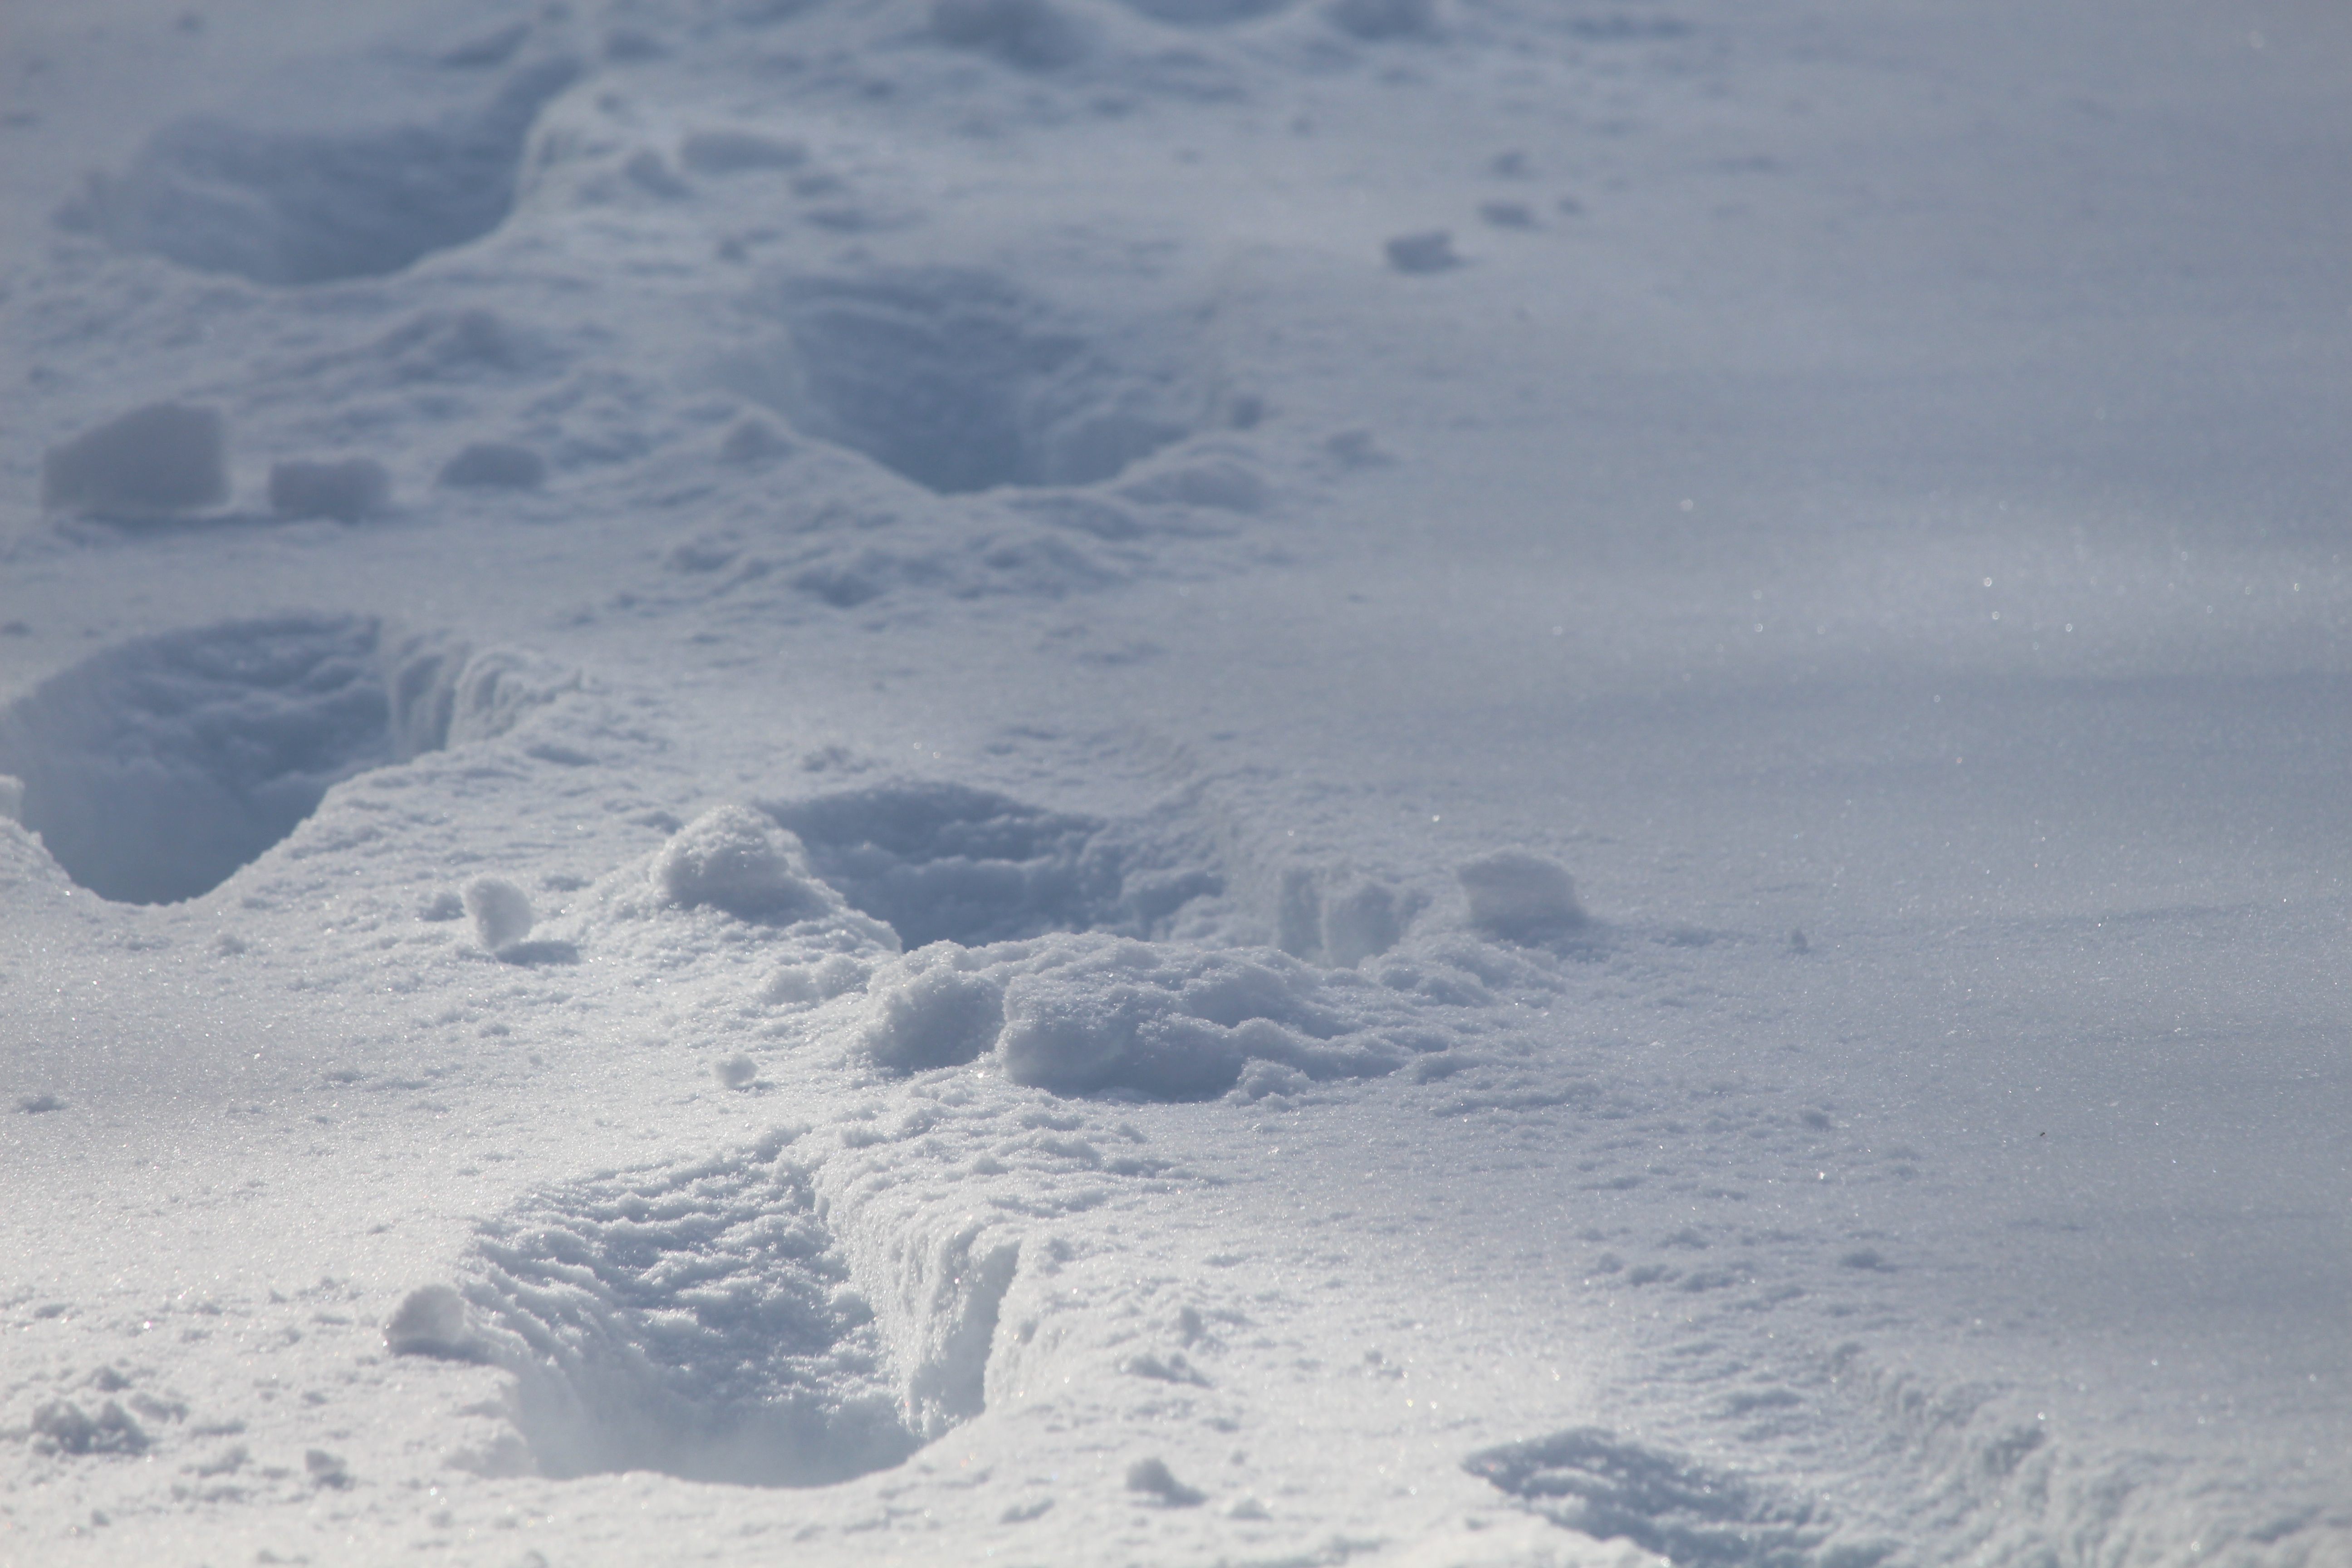
snow, winter, atmosphere, ice, weather, arctic, season, blizzard, tundra, freezing, arctic ocean, atmosphere of earth, geological phenomenon, ice cap, winter storm